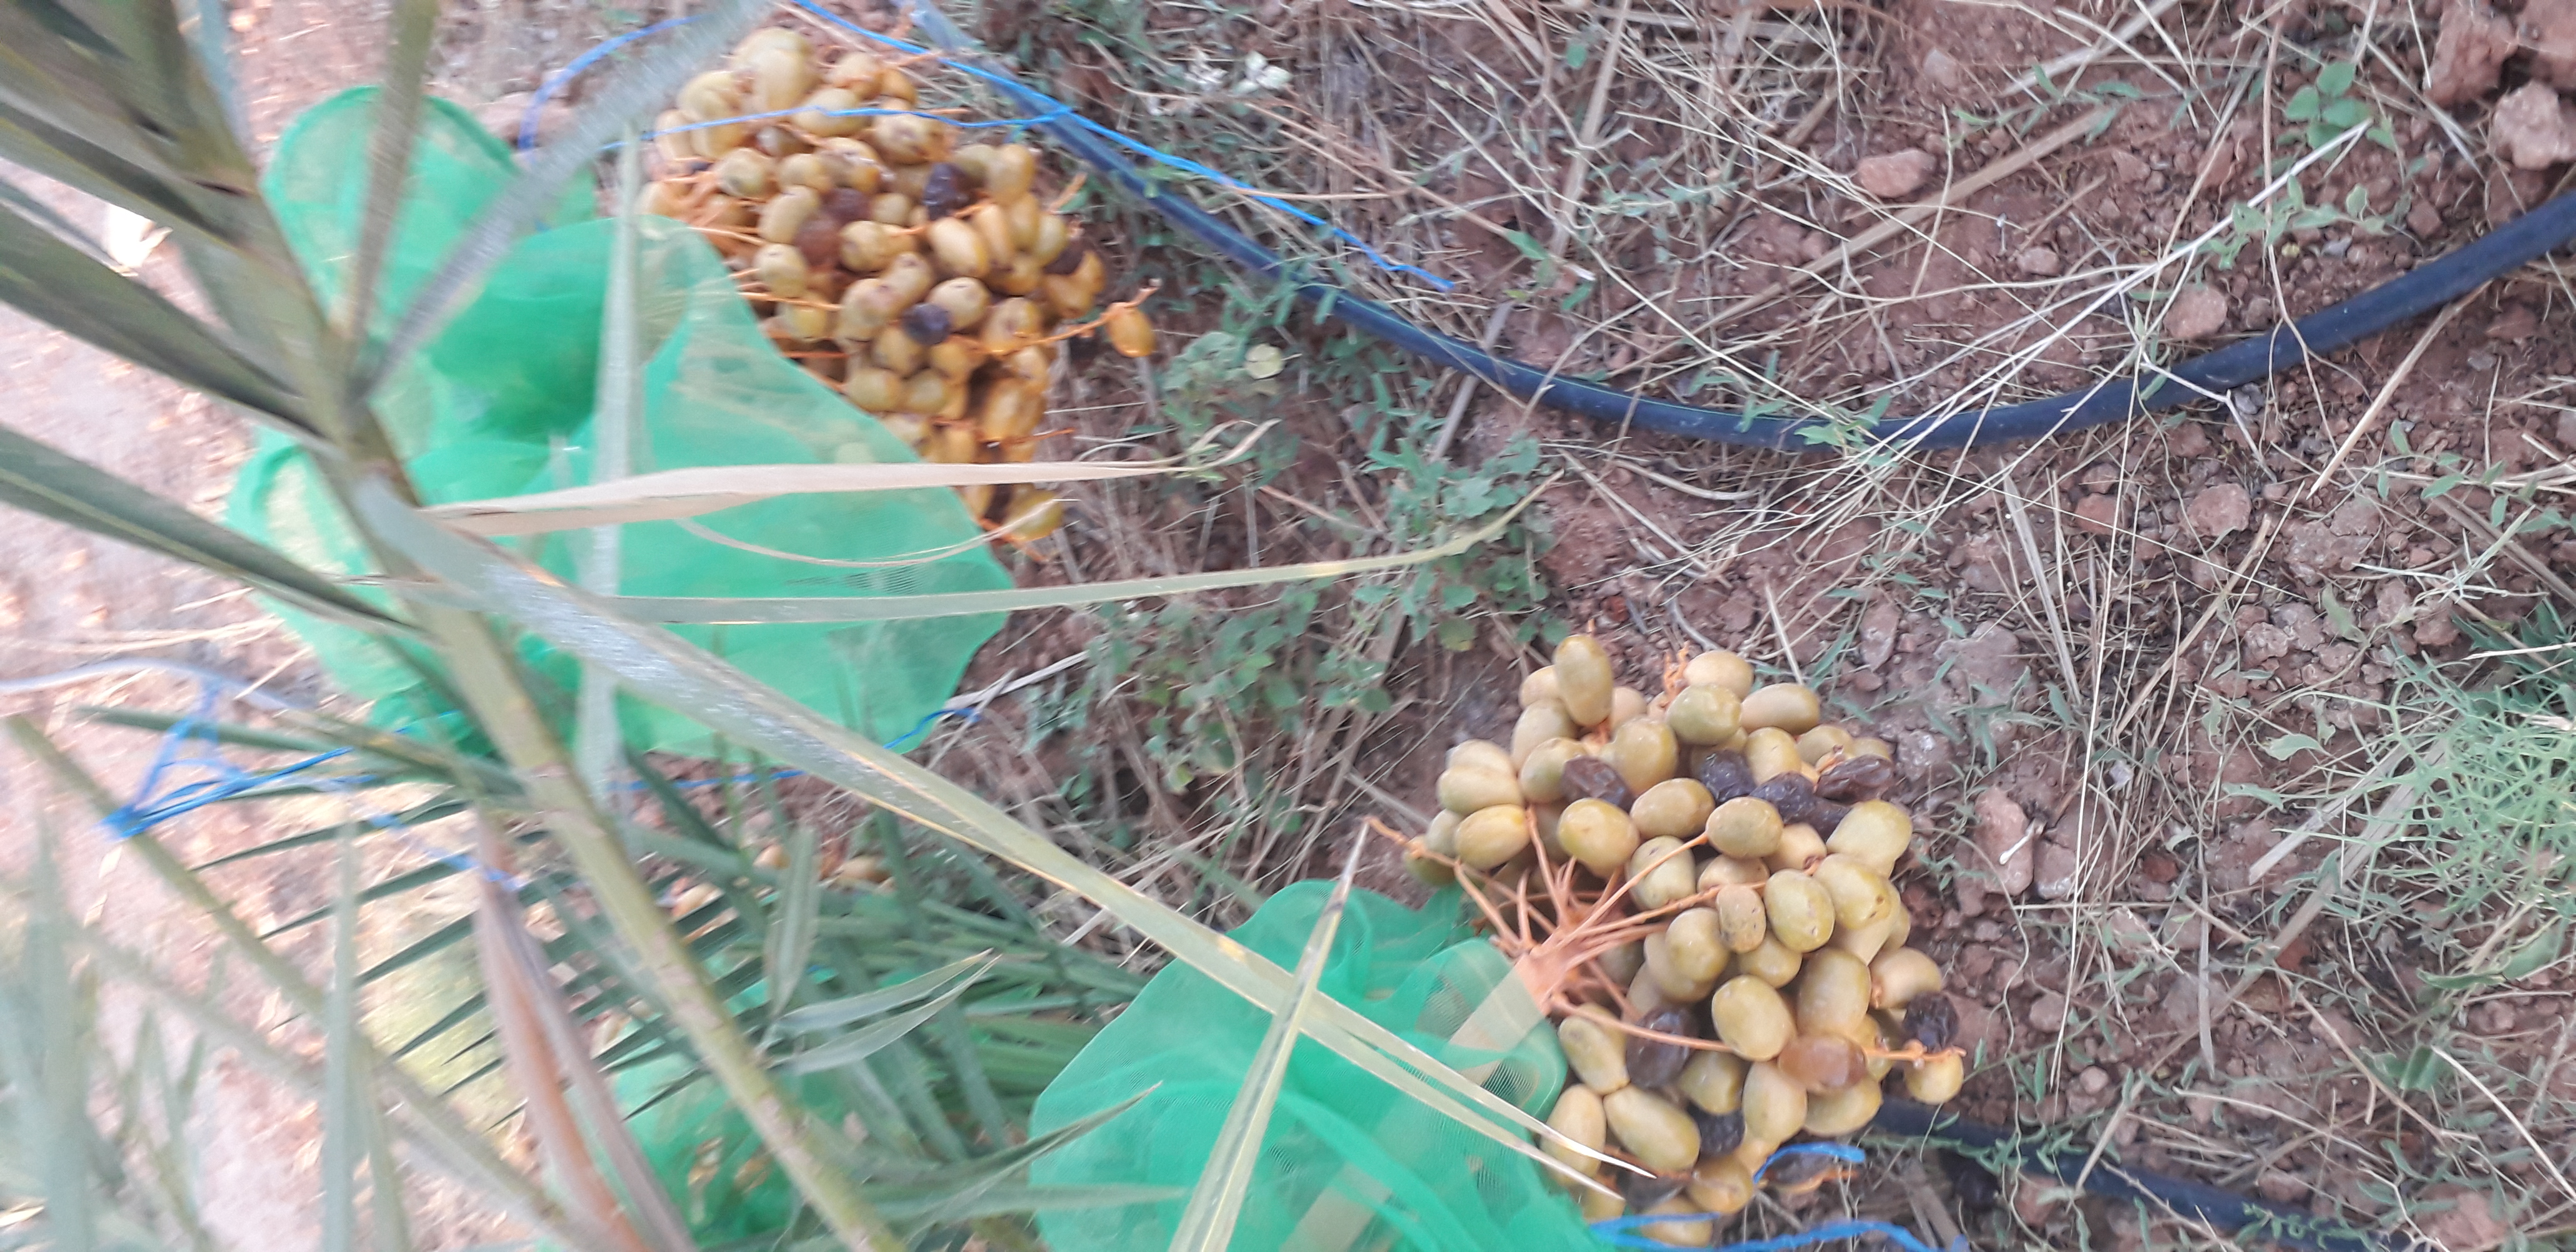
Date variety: Boufagous